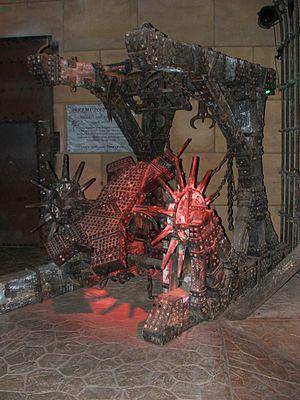
Astérix et Obélix contre César est un film franco-italo-allemand, réalisé par Claude Zidi et sorti en 1999.